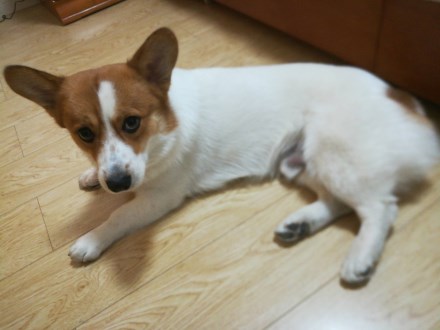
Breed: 2909-n000116-Cardigan